Thomas S. Hinde

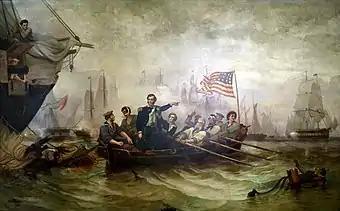
Oliver Hazard Perry

Hinde served in the U.S. Army in the War of 1812 under William Henry Harrison, then governor of the Indiana Territory. Both from Virginia families, the two men were close in age. Hinde was made responsible for prisoners of war starting in 1813, when he was about 27 or 28 years old.